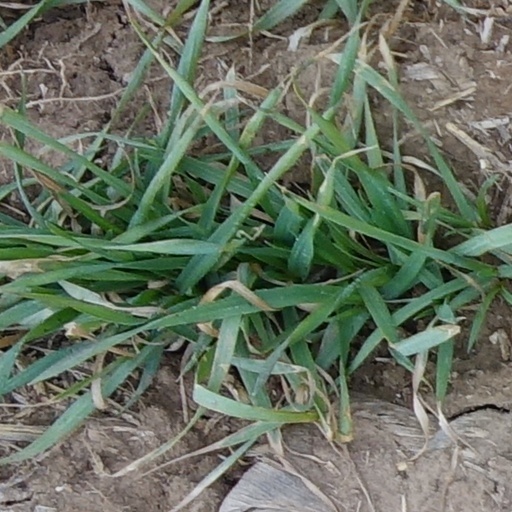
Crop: wheat